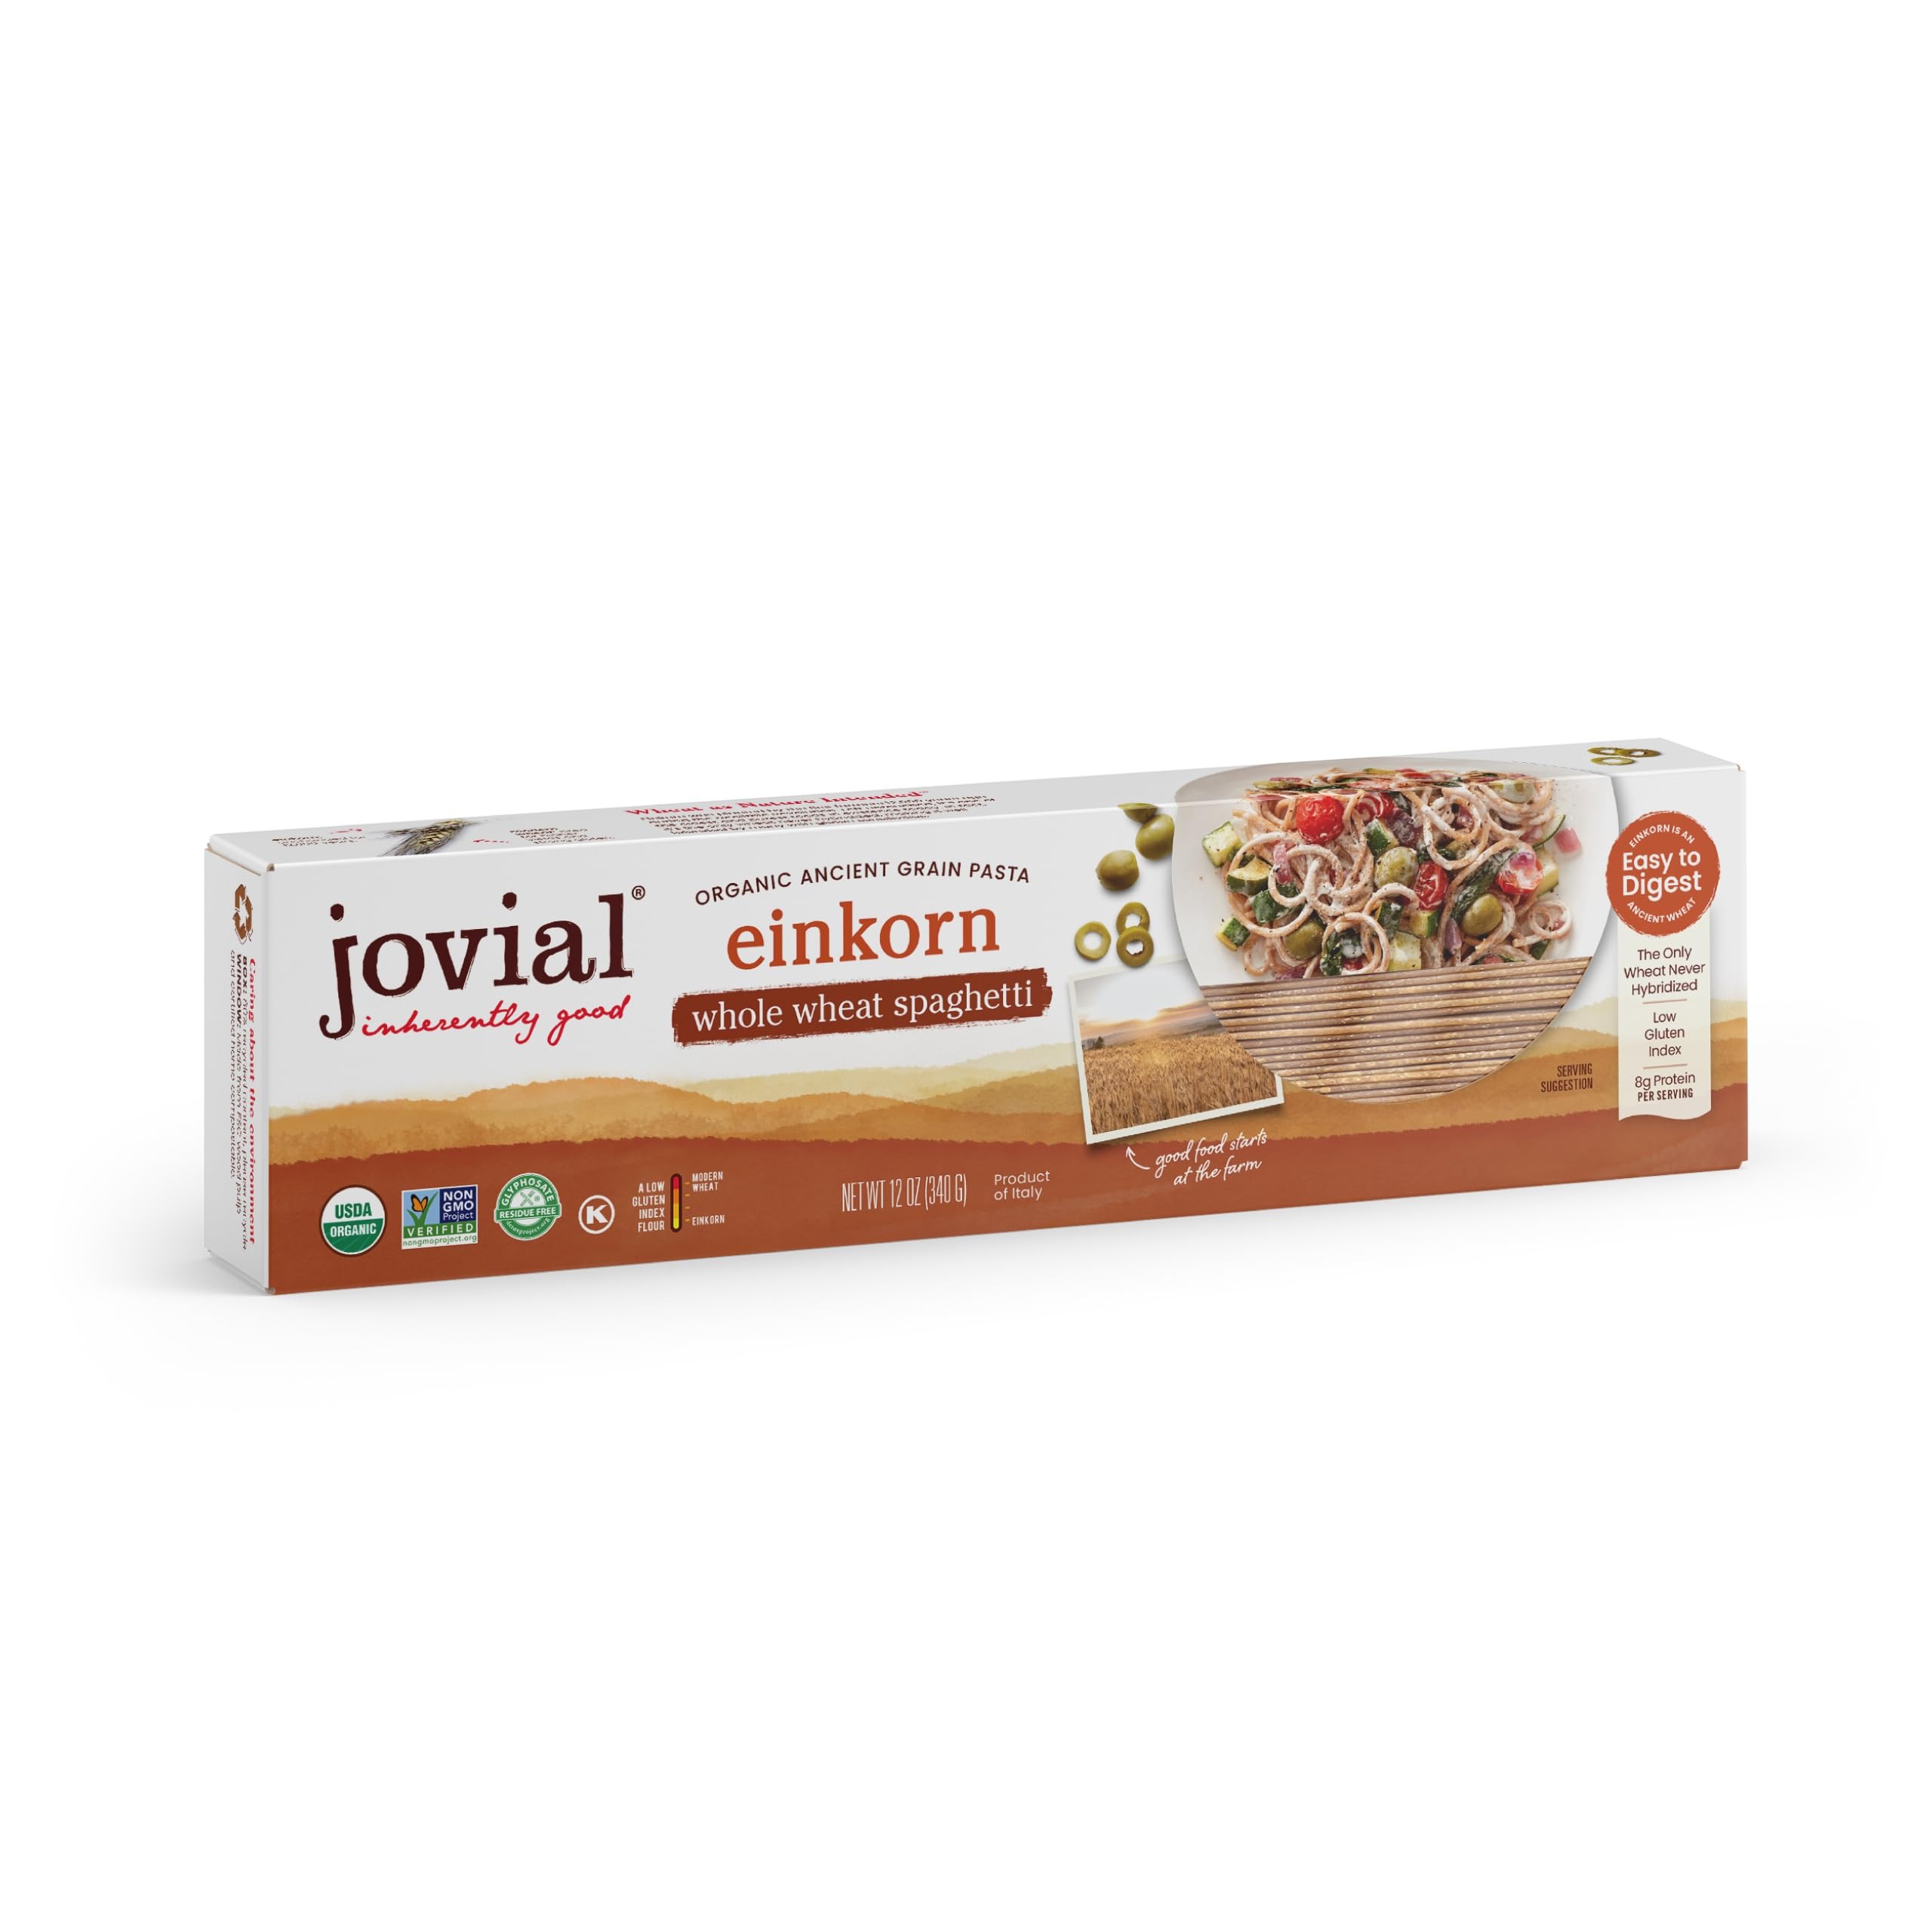
Item Name: Jovial Spaghetti Einkorn Pasta | Organic Whole Grain Spaghetti | Non-GMO | High Protein | Lower Carb | USDA Certified Organic | Kosher | Delicious Pasta | Made In Italy | 12 oz
Bullet Point 1: THE ORIGINAL AND PUREST WHEAT: Never hybridized, einkorn is the original wheat and is better-tolerated by a growing number of people sensitive to modern wheat. Einkorn's gluten is weaker and therefore easier to digest. Einkorn does not contain high molecular weight gluten proteins found in all other types of wheat. Einkorn contains gluten and should not be consumed by celiacs
Bullet Point 2: HIGH PROTEIN AND HIGHLY NUTRITIOUS: 8g of protein per serving. Good source of tocotrienols, a form of vitamin E, carotenoids, B vitamins, potent antioxidants, and essential and trace minerals. Free of milk, peanuts, tree nuts, shellfish, fish, and soy. Contains wheat
Bullet Point 3: 100% ORGANIC AND NON-GMO PROJECT VERIFIED: Einkorn is the only wheat that has never been hybridized. Jovial Einkorn Flour is USDA Certified Organic and tested for glyphosate. It is not bromated, bleached or enriched
Bullet Point 4: MADE IN ITALY: jovial Einkorn is grown on small family owned farms in Italy. By purchasing einkorn, you are supporting precious biodiversity
Bullet Point 5: TRADITIONAL ITALIAN PASTA: Made by pasta artisans in Italy using traditional techniques like pressing through bronze dies and slow drying for superior quality
Product Description: Jovial Whole Wheat Einkorn Pasta from Tuscany is 100% organic and offers great tasting, whole grain goodness. Einkorn is nature's original wheat, remaining as genetically pure as it was thousands of years ago. With more protein than any other grain, einkorn is a nutritional powerhouse that leaves you feeling satisfied without weighing down your digestion. Einkorn is a great alternative to modern wheat, especially for those with a non-celiac gluten sensitivity. The gluten protein in einkorn is different than the gluten protein found in modern wheat. Einkorn's gluten protein is weaker than modern wheat's gluten protein, making it easier to digest. It’s rich in protein, B vitamins, dietary fiber, iron, essential and trace minerals. A 2-oz. serving contains as much of the antioxidant lutein as one whole egg. Einkorn is the oldest food to make it back to today’s table - it dates back to Neolithic farmers who sowed wild einkorn seeds 12,000 years ago!
Value: 12.0
Unit: Ounce

Price: 4.49